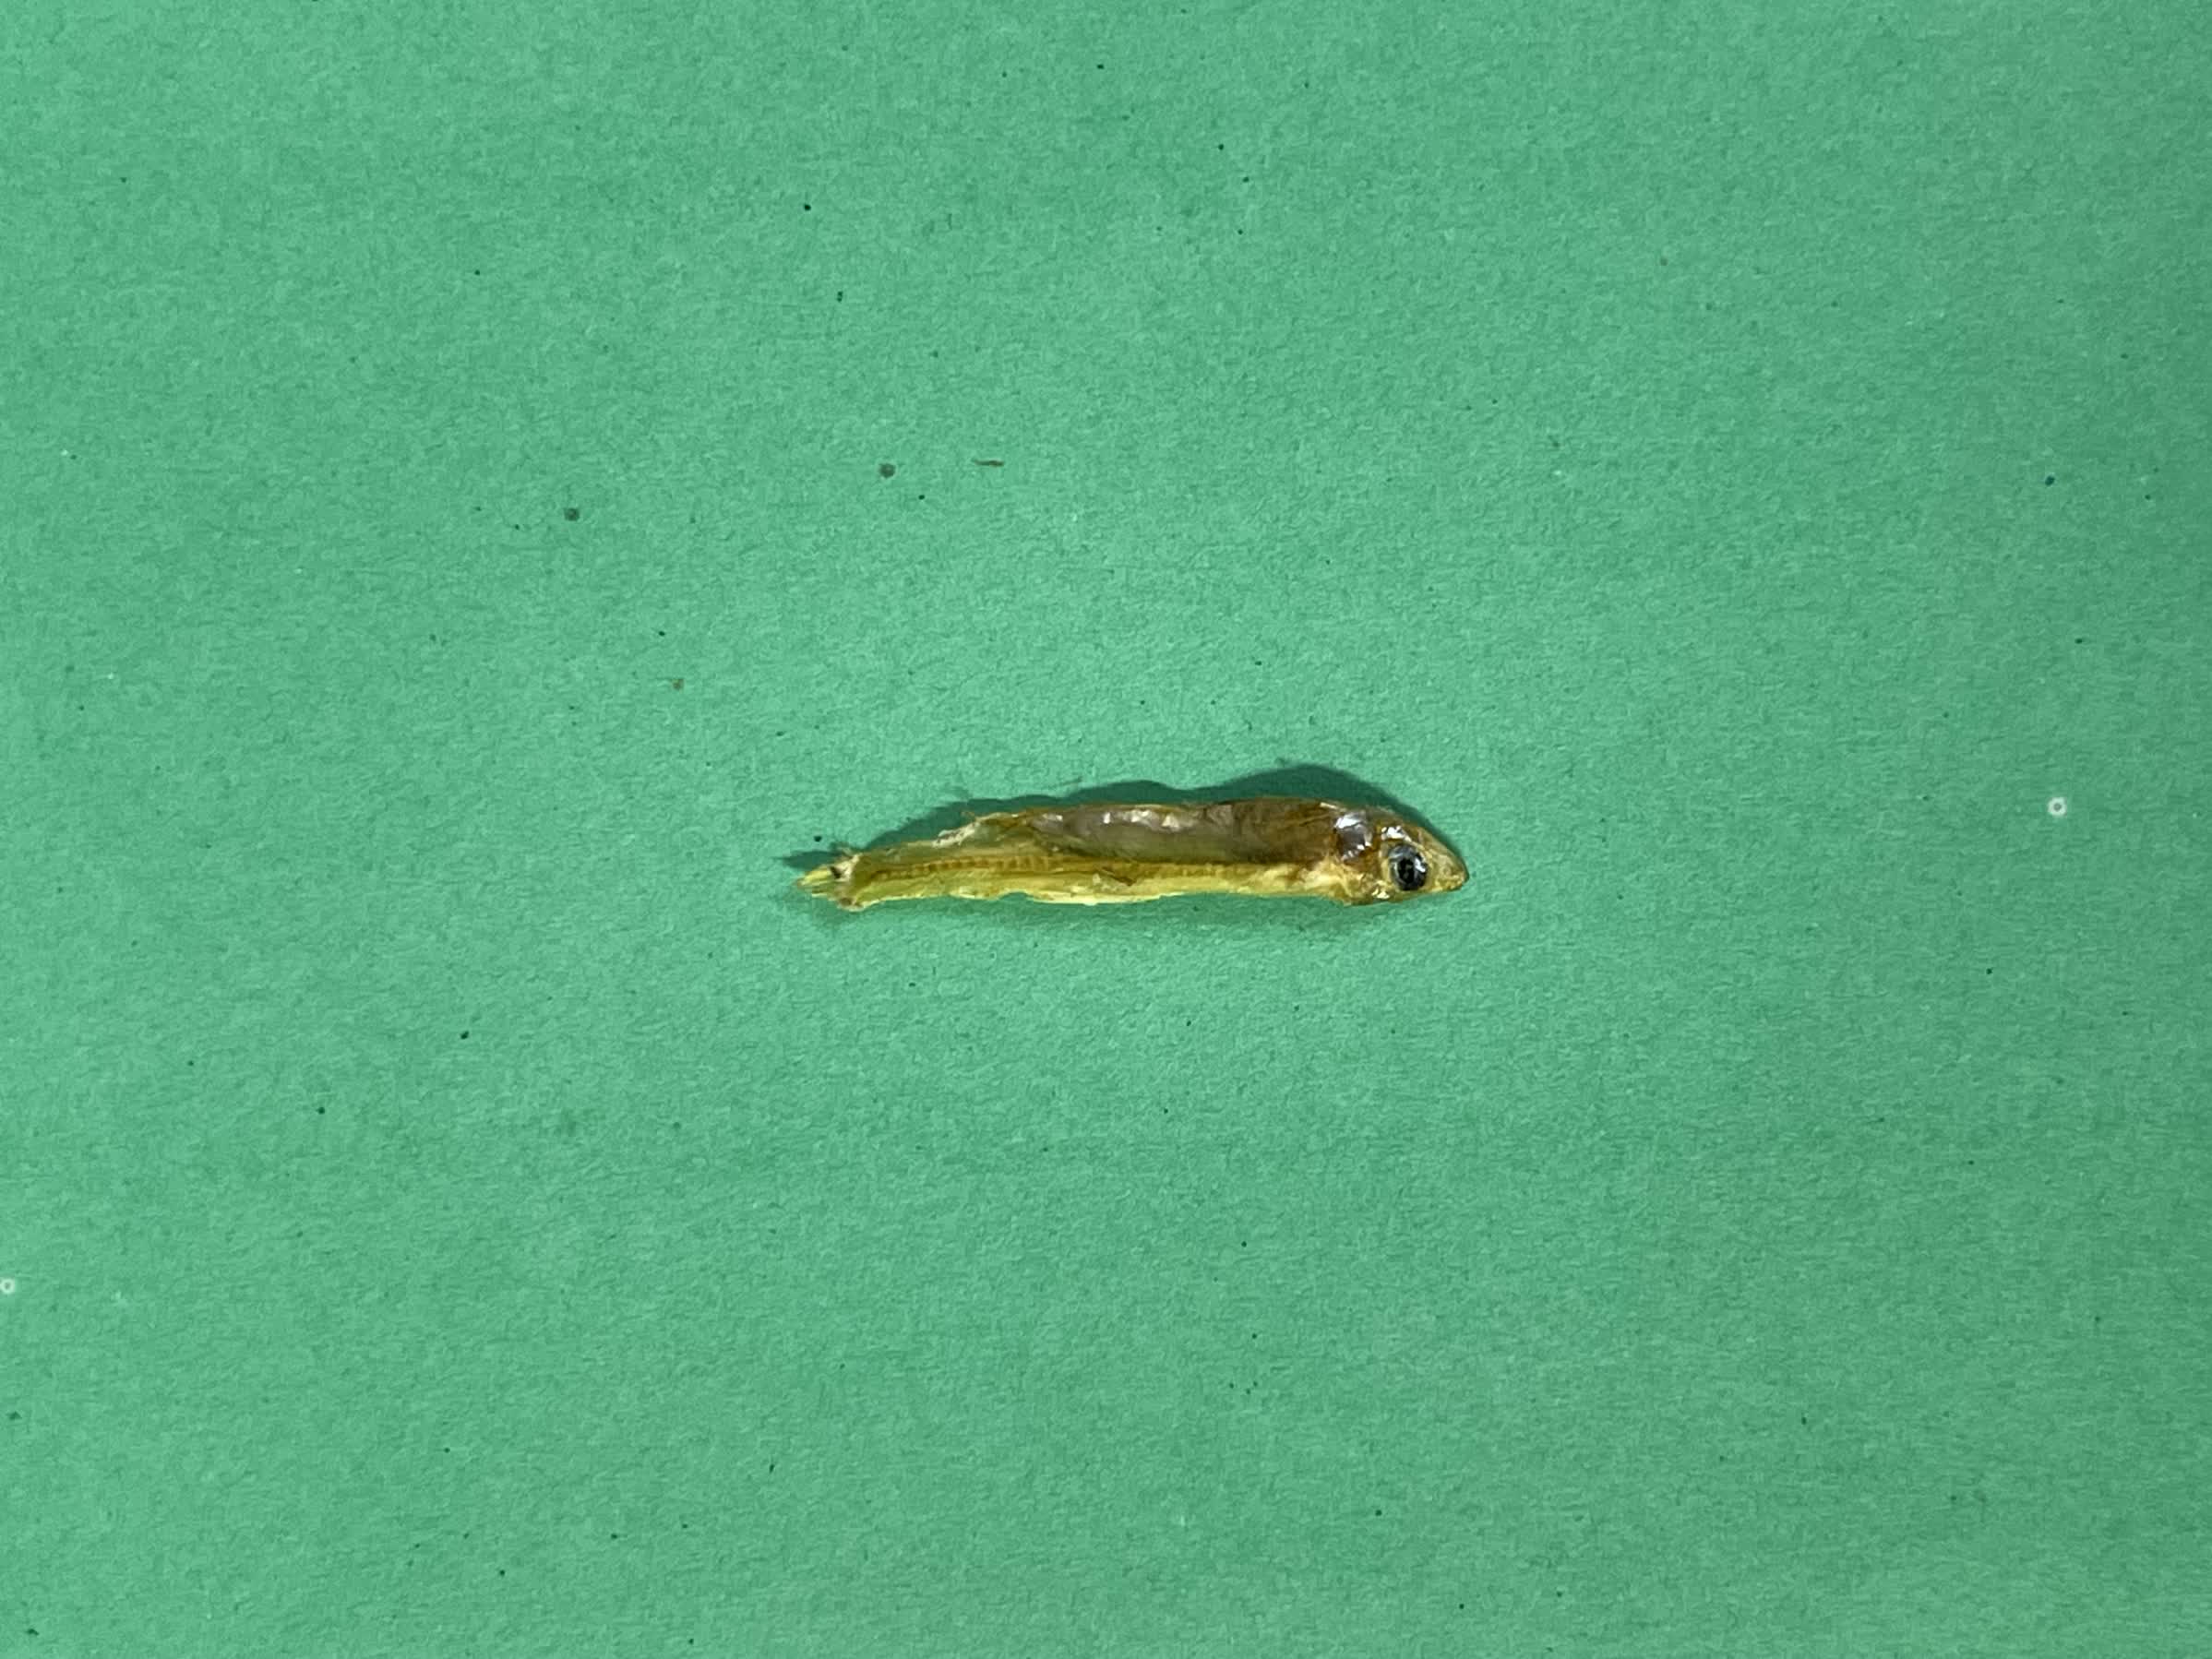
Species: kachki